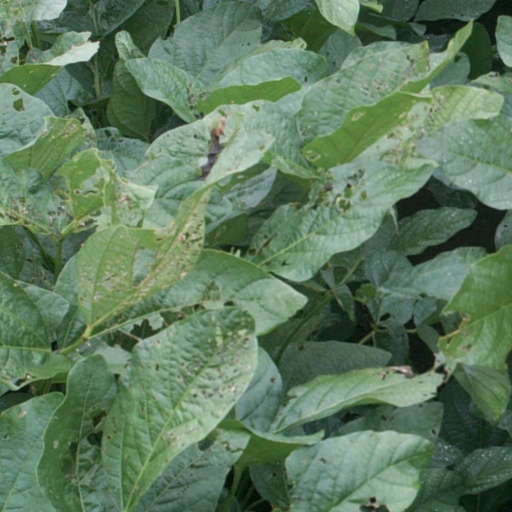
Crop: soybean